Konstantin Krizhevsky

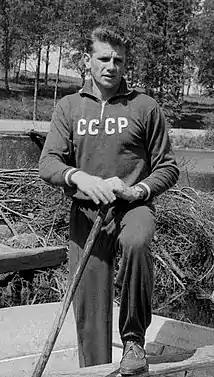
Krizhevsky at the 1958 World Cup

Konstantin Stanislavovich Krizhevsky (20 February 1926 – 18 November 2000) was a Soviet football defender. He was born in Odintsovo, Russia. He competed for the Soviet Union at the 1952 Olympics, and the 1958 FIFA World Cup.